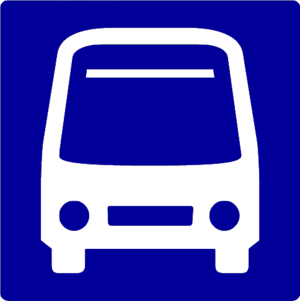
Le TransMilenio dispose de 12 lignes, qui desservent au total 147 arrêts, sur une longueur de 113 km :